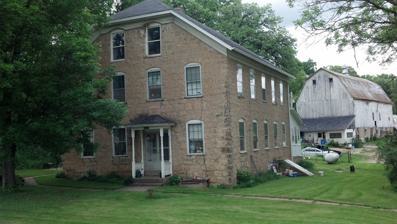
Building: Haberkorn House and Farmstead
Country: United States of America
Year built: 1870
Historic house in Iowa, United States United States historic place Haberkorn House and Farmstead U.S. National Register of Historic Places Show map of Iowa Show map of the United States Location West of Sherrill Coordinates 42°36′24″N 90°49′21″W / 42.60667°N 90.82250°W / 42.60667; -90.82250 Area 6 acres (2.4 ha) Built 1870 Built by George & Adam Haberkorn NRHP reference No. 80001449 Added to NRHP January 25, 1980 Haberkorn House and Farmstead is a historic farm located west of Sherrill, Iowa , United States.  The farmstead features a good example of a vernacular house type that is found only in northeast Iowa within the state. Its more prominent in around the village of St. Donatus in Jackson County .  The basic features of the house are rockfaced limestone construction, a jerkinhead gable roof, a rectangular plan, and two or more stories in height.  This 2½-story structure differs a little in that it has a front gable rather than a side gable, and it is a little larger than the others. These houses were built by immigrants who came here from Luxembourg and southern Germany.  Adam Haberkorn and his son George built this house in 1870, and were natives of Bavaria . The family operated a small brewery and the front room of this house became a local tavern, and a polling place in the late 19th century. The farmstead also includes a barn, corn crib , granary, machine shed, grain bins, goat shed and chicken house. There is a stone oven in the bluff where Eve Haberkorn baked the bread that she sold.  A brewery cellar is also located inside a natural cave in the bluff.  The farm was listed on the National Register of Historic Places in 1980. References